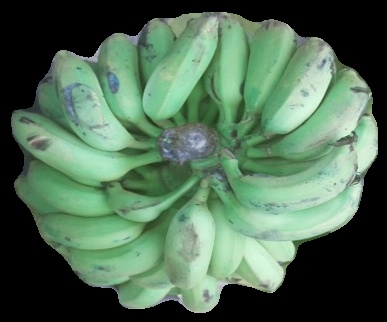
Variety: elakki-bale
Grade: grade2